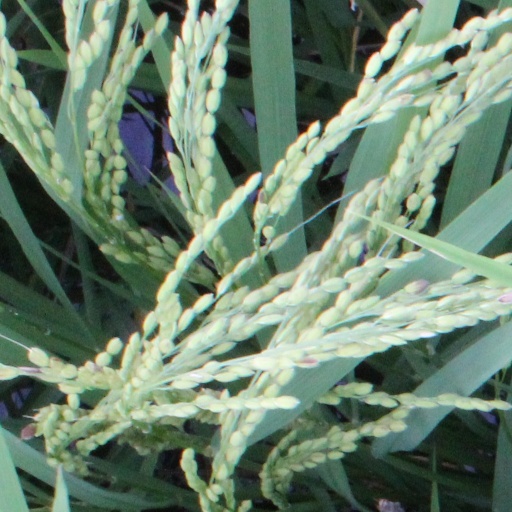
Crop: rice